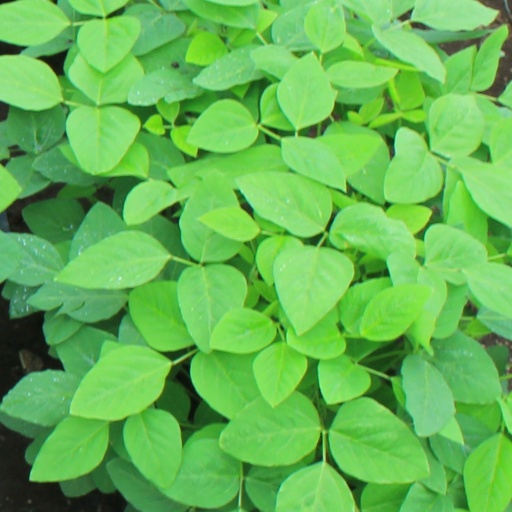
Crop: soybean